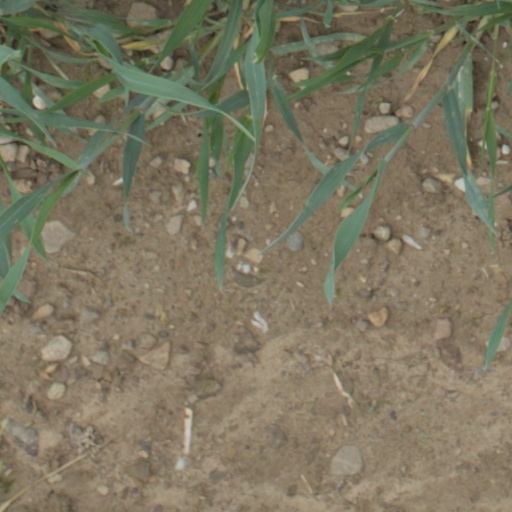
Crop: wheat